A549 cell

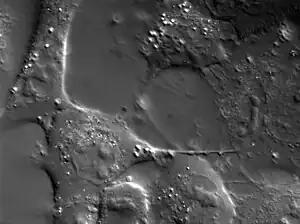
A549 cells under DIC microscopy, from a 3-4 days old culture, showing an abundance of intercellular connections, including possible cytonemes, filopodia and other epithelial bridges. (These cells have endocytosed 25x73 nm colloidal gold nanorods.)

A549 cells are adenocarcinomic human alveolar basal epithelial cells, and constitute a cell line that was first developed in 1972 by D. J. Giard, et al. through the removal and culturing of cancerous lung tissue in the explanted tumor of a 58-year-old caucasian male. The cells are used as models for the study of lung cancer and the development of drug therapies against it.